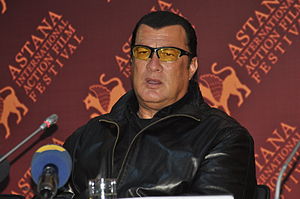
Steven Seagal / Filmkarriere
Steven Seagal er en amerikansk skuespiller, filmproducer, kampsportsartist, forfatter, vicesherif og musiker, der især er kendt som skuespiller i actionfilm. Seagal trænede aikido, karate, judo og kendo i Japan i sit voksenliv, og han har 7. dan sort bælte inden for aikido. Han var den første udlænding, der drev en dojo i aikido.